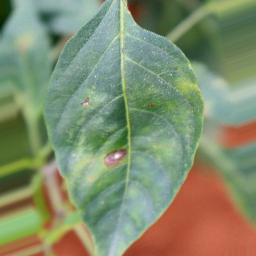
Label: cercospora